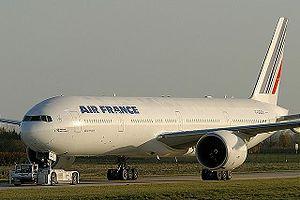
Cet article décrit la flotte détaillée d'Air France. Sur la totalité des 213 appareils, 4 portent encore la livrée datant de 1998, 6 avions ont appartenu à Air Inter, 6 avions portent la livrée SkyTeam et 2 autres avions portent la livrée « Paris 2024 » à l'occasion de la candidature de la ville de Paris aux Jeux Olympiques et Paralympiques d'été 2024.